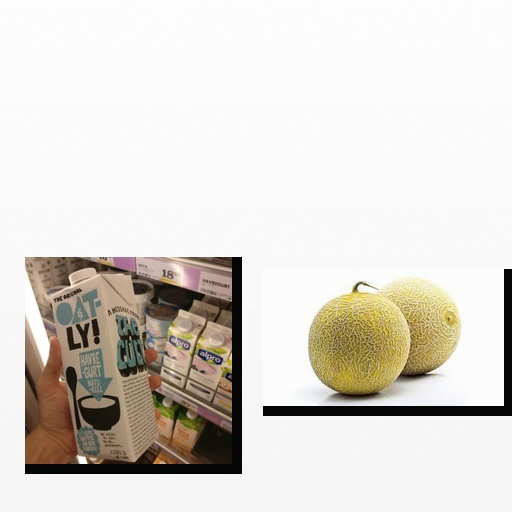
Food items: oat_yogurt, cantaloupe